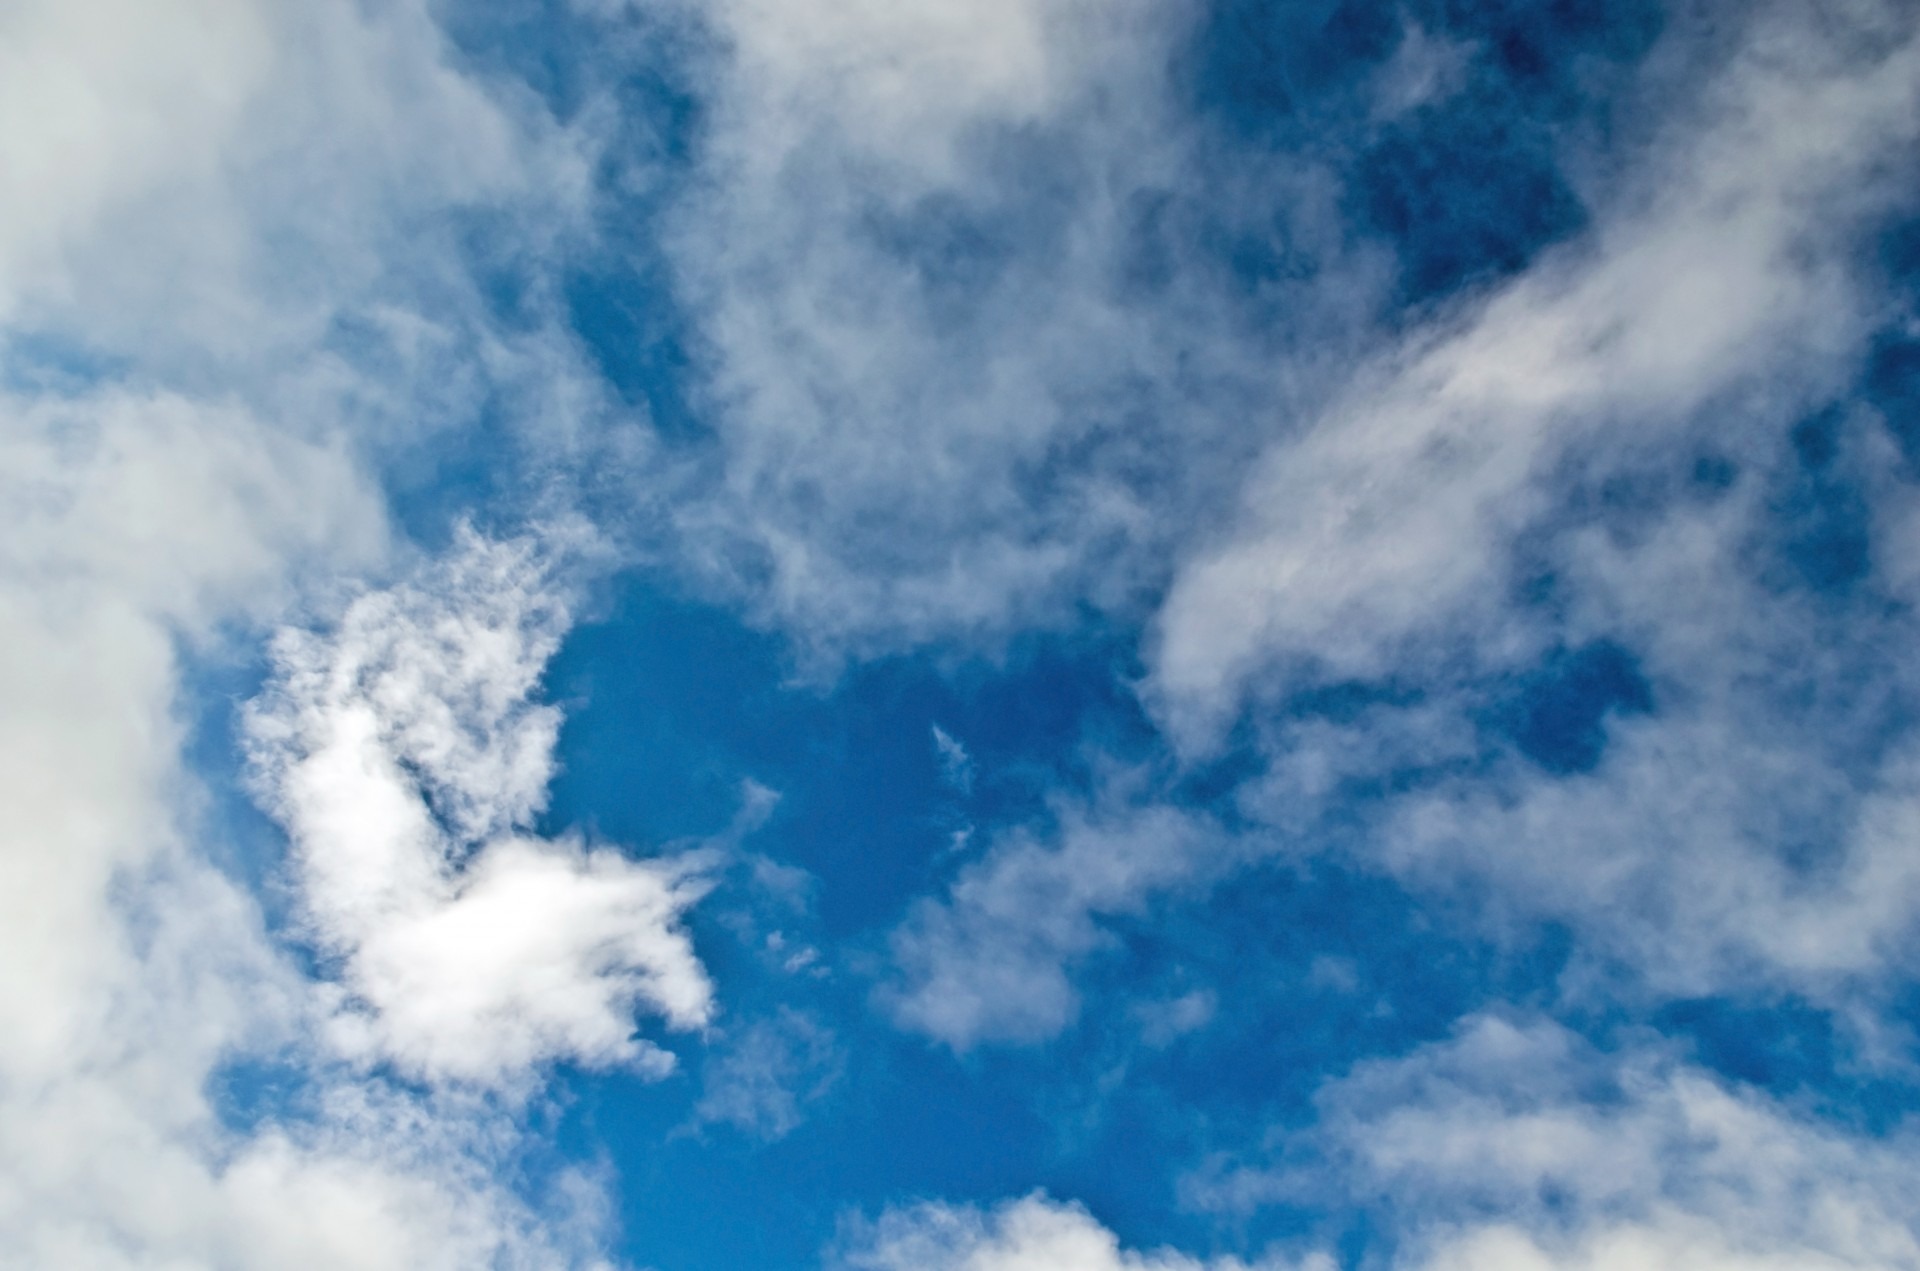
cloud, sky, sunlight, cloudy, atmosphere, daytime, weather, cumulus, blue, sunny, background, wallpaper, meteorological phenomenon, atmosphere of earth